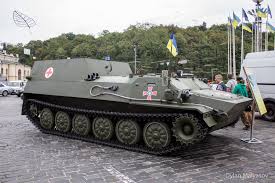
Label: MT_LB